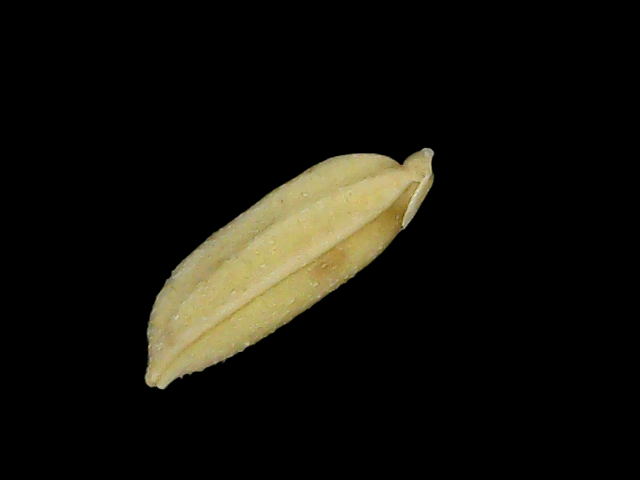
Rice variety: Bd85